Leo Walmsley

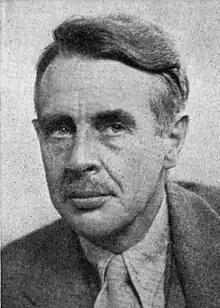
Leo Walmsley

Leo Walmsley (born Lionel Walmsley; 29 September 1892 – 8 June 1966) was an English writer. Walmsley was born in Shipley, West Riding of Yorkshire, but brought up in Robin Hood's Bay in the North Riding. Noted for his fictional "Bramblewick" series, based on Robin Hood's Bay, he fought in the Royal Flying Corps, later the Royal Air Force, in the First World War, being awarded the Military Cross.